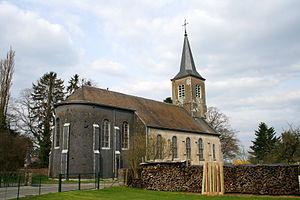
Sohier (Belgique)
Sohier est une section de la commune belge de Wellin située en Région wallonne dans la province de Luxembourg.